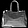
Label: Bag